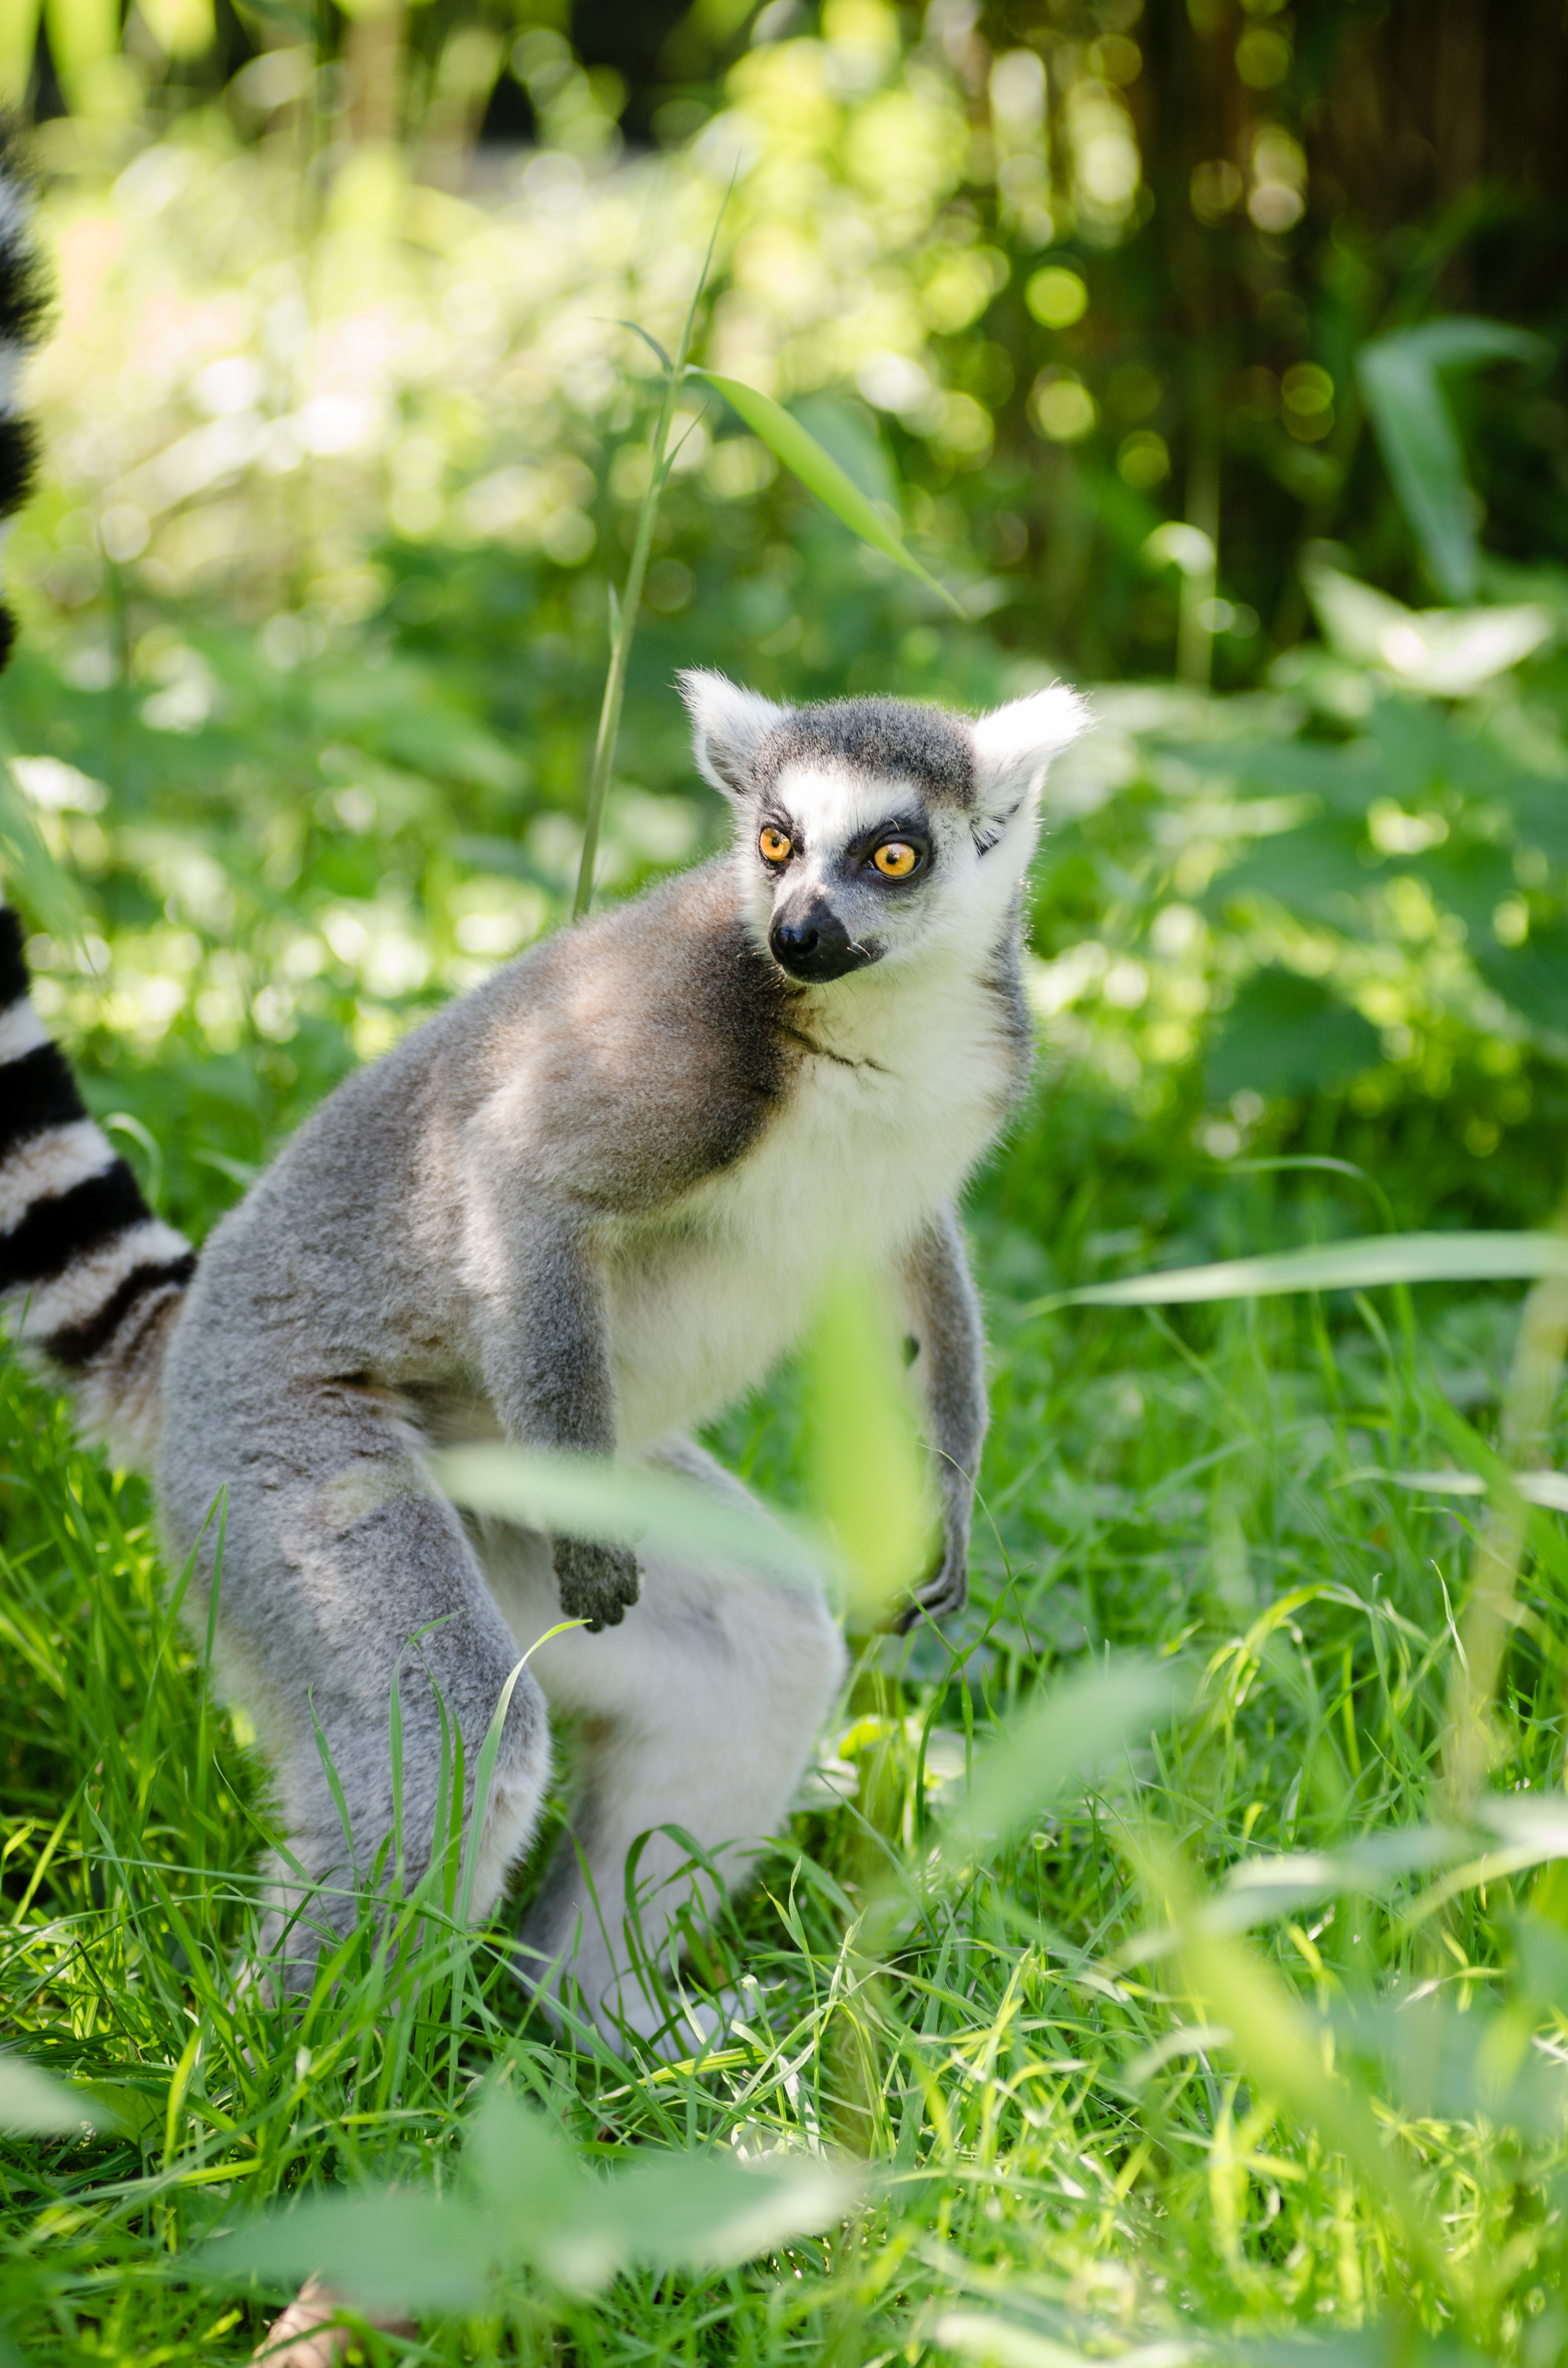
tree, nature, bokeh, ring, feet, animal, cute, wildlife, zoo, fur, mammal, nikon, fauna, primate, eyes, hands, animals, madagascar, vertebrate, tier, ss, fell, augen, grn, baum, adorable, lemur, d7000, niedlich, tailed, catta, katta, tierpart, hnde, fse, madagaskar